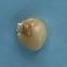
Maize quality: Bad